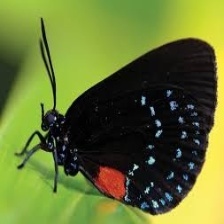
Species: ATALA
Butterfly family (ImageNet category): lycaenid_butterfly